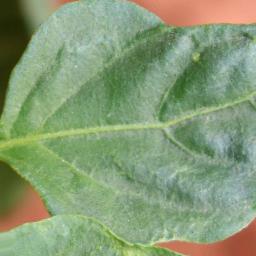
Label: healthy